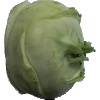
Label: Kohlrabi 1